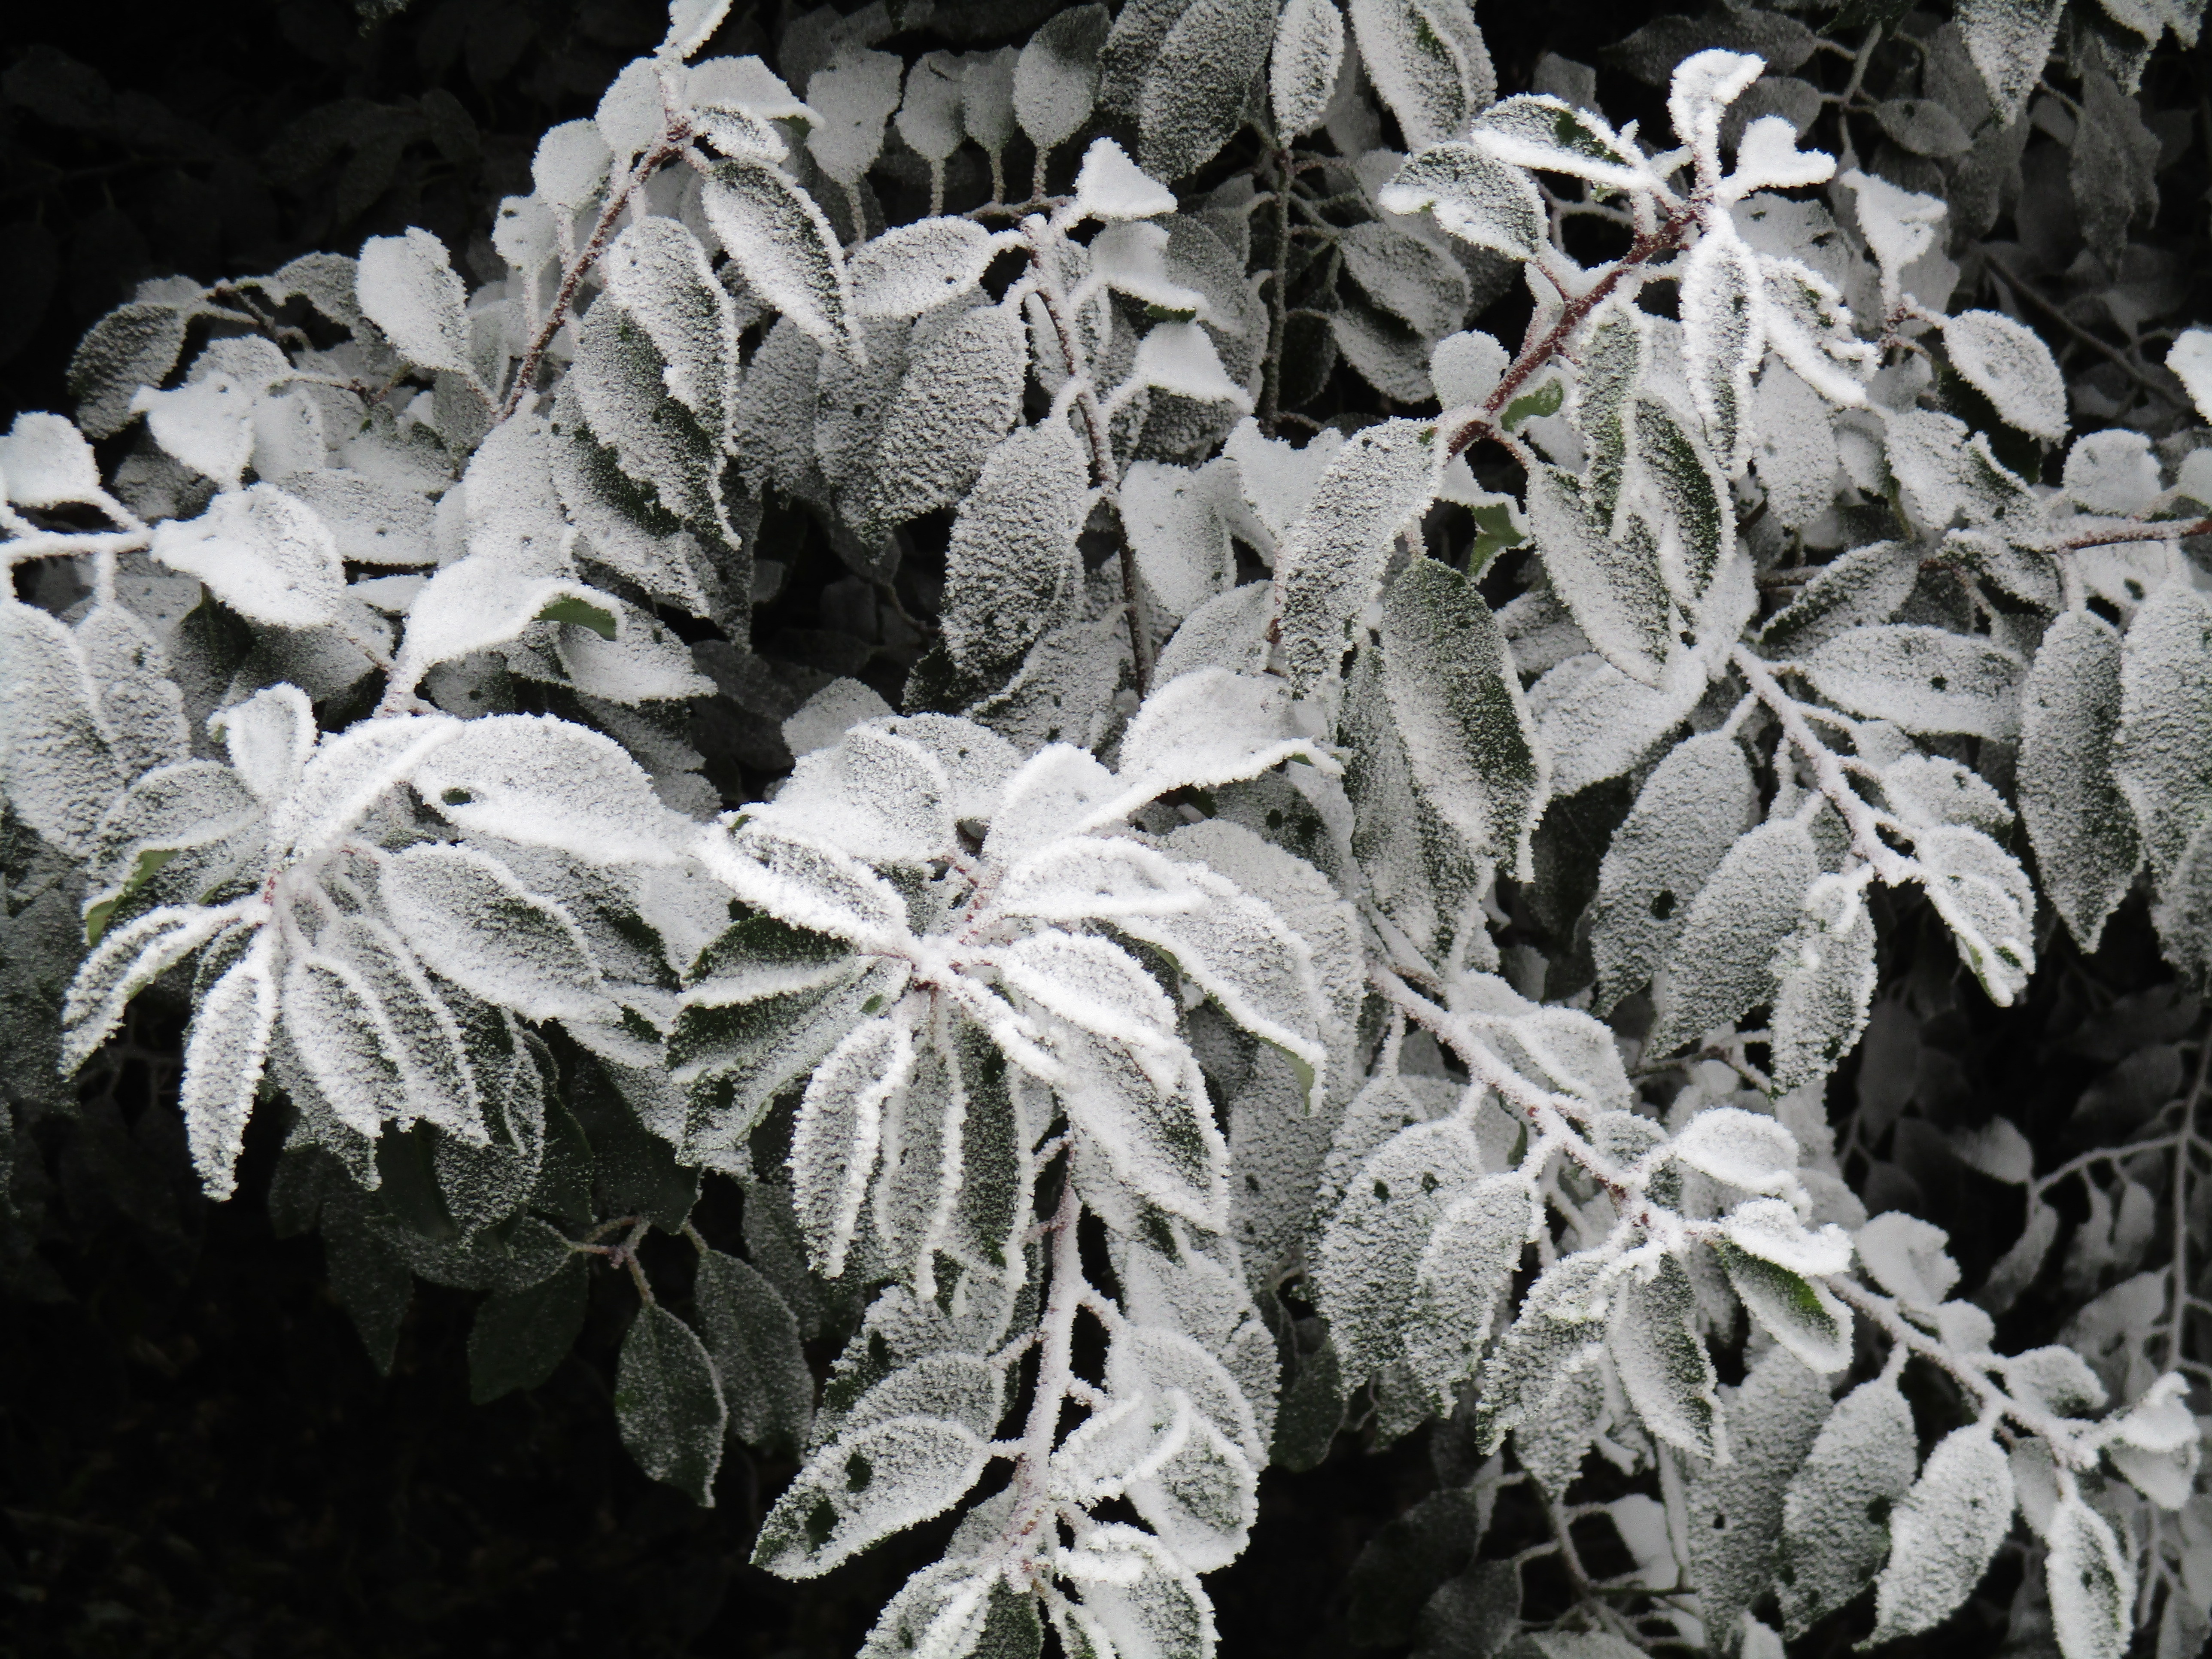
tree, nature, branch, snow, cold, winter, black and white, plant, white, leaf, flower, lake, frost, ice, park, botany, garden, monochrome, flora, season, winter landscape, leaves, shrub, frosted, flowering plant, monochrome photography, chalon, land plant